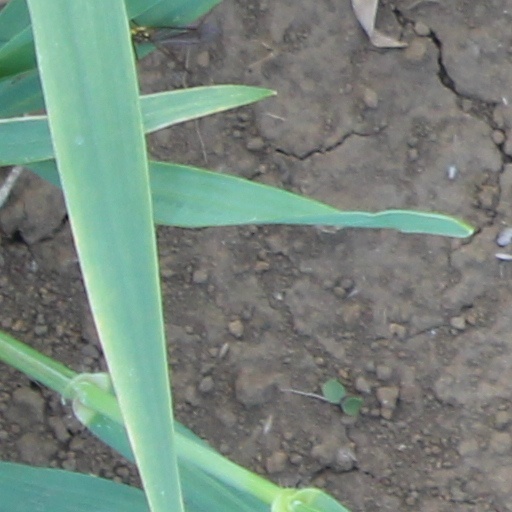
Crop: wheat